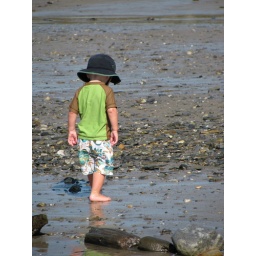
Choosing the best rock to throw in the water